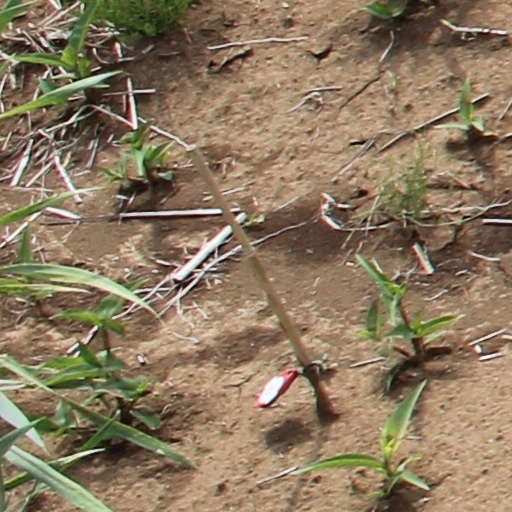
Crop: wheat